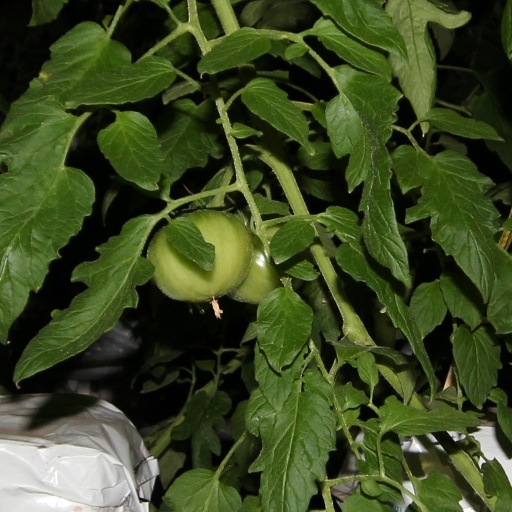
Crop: tomato